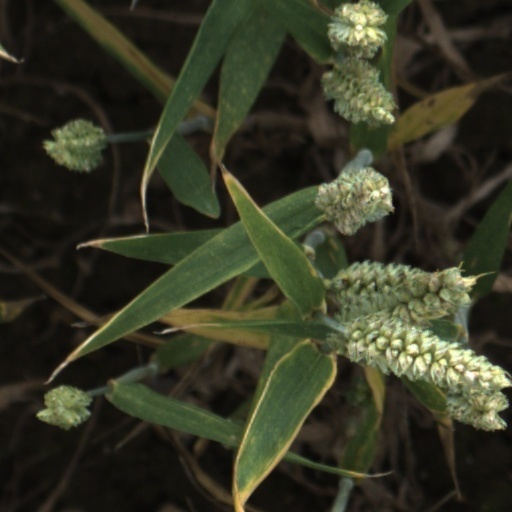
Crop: wheat